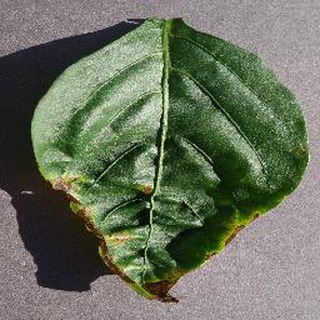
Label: bell_pepper_bacterial_spot